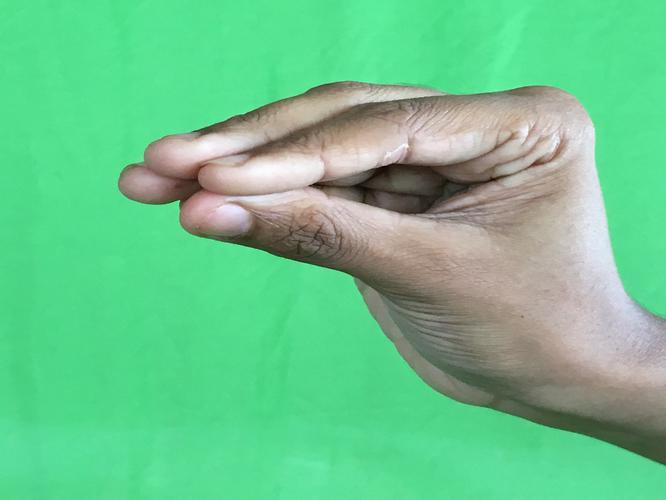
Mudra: Mukulam
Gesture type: single_hand